Sunset High School (Beaverton, Oregon)

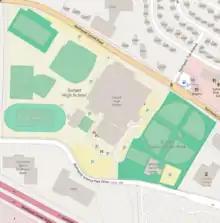
Campus map

Sunset High School is located in the predominantly unincorporated area known as Cedar Mill. Although it has always had a Portland street address, it has never actually been within the city of Portland proper. From 1959 to 1999, the school property was unincorporated land in Washington County, with it being in the Cedar Mill census-designated place as of the 1990 U.S. Census. In 1999 the Sunset High School grounds (including the adjacent swimming pool) were annexed by the city of Beaverton. Nevertheless, as of 2022 the school's mailing address remains a "Portland" address, as is the case for almost all of Cedar Mill.